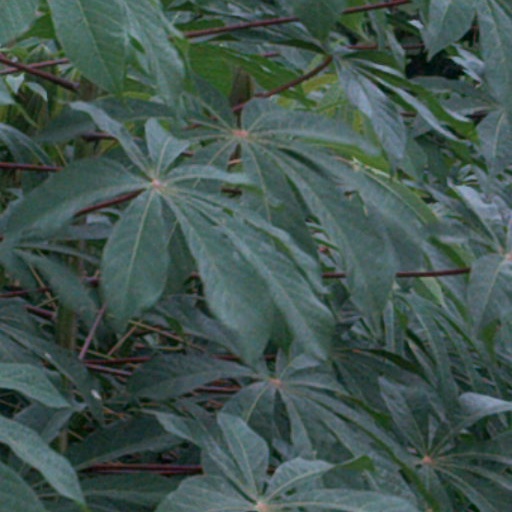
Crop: cassava